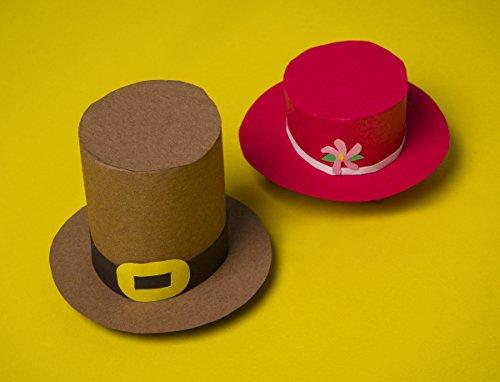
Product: Riverside 3D Construction Paper, Holiday Red, 12" x 18", 50 Sheets
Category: Arts, Crafts & Sewing | Crafting | Paper & Paper Crafts | Paper | Construction Paper
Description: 50-pack of Holiday Red paper, 12-inch by 18-inch sheets.
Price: $9.99
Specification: ProductDimensions:18x12x0.5inches|ItemWeight:1.85pounds|ShippingWeight:1.8pounds(Viewshippingratesandpolicies)|DomesticShipping:ItemcanbeshippedwithinU.S.|InternationalShipping:ThisitemcanbeshippedtoselectcountriesoutsideoftheU.S.LearnMore|ASIN:B00008XPF5|Itemmodelnumber:103443|DatefirstlistedonAmazon:November30,2006